Change (In the House of Flies)

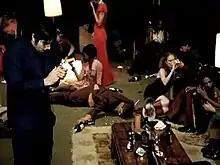
Moreno appearing in the music video for "Change (In the House of Flies)".

The music video for "Change (In the House of Flies)" was directed by Liz Friedlander. According to Delgado, the concept was "a never-ending party, going on for three days or so – a wild, exotic, indulgent party". The idea originated with Moreno and Cheng, who developed it after rejecting various proposals they felt were unsuitable. Moreno described the submitted treatments as either "over-artsy" or "just straight-up silly", citing examples such as the band performing alongside skateboarders. He stated, "Everything was either too complicated or too easy." In response, he and Cheng created their own treatment, which was then sent to the director Nigel Dick. Moreno said he wanted to include performance in the video, but not in a typical setting with fans or in stylized locations, such as "a desert dressed in Gucci clothing trying to look weird." He suggested filming at his own house to reflect a more genuine version of the band. Cohen noted that "Change" would not have been well served by a video of the band simply performing in an interesting-looking studio, as the song is "too slow, too tense" for that kind of treatment. While Dick did not end up directing the video, the project was ultimately helmed by Friedlander.